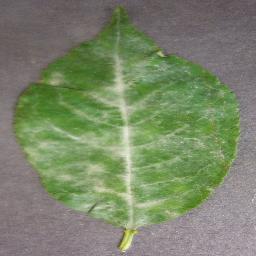
Label: Cherry___Powdery_mildew